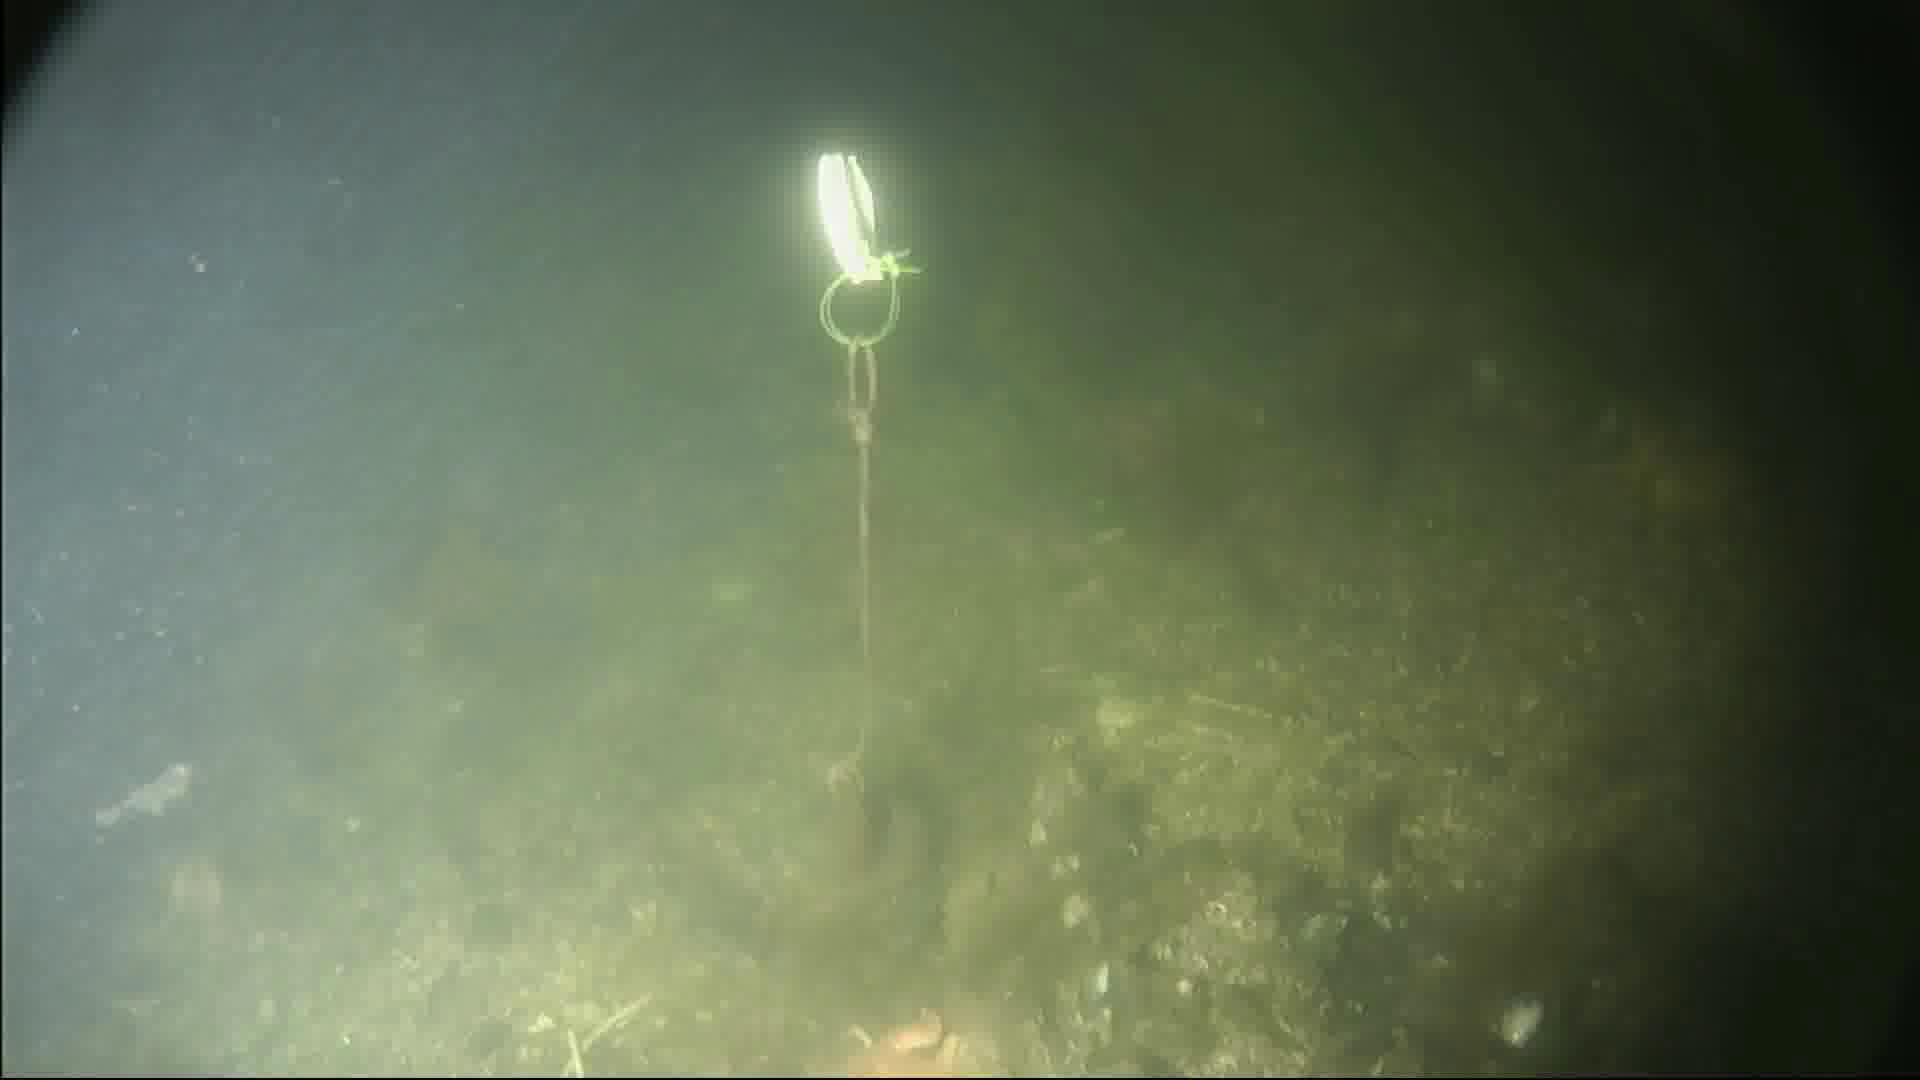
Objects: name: starfish
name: shrimp